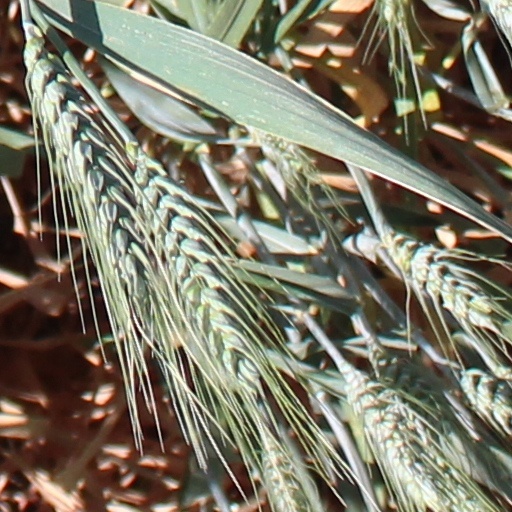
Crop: wheat